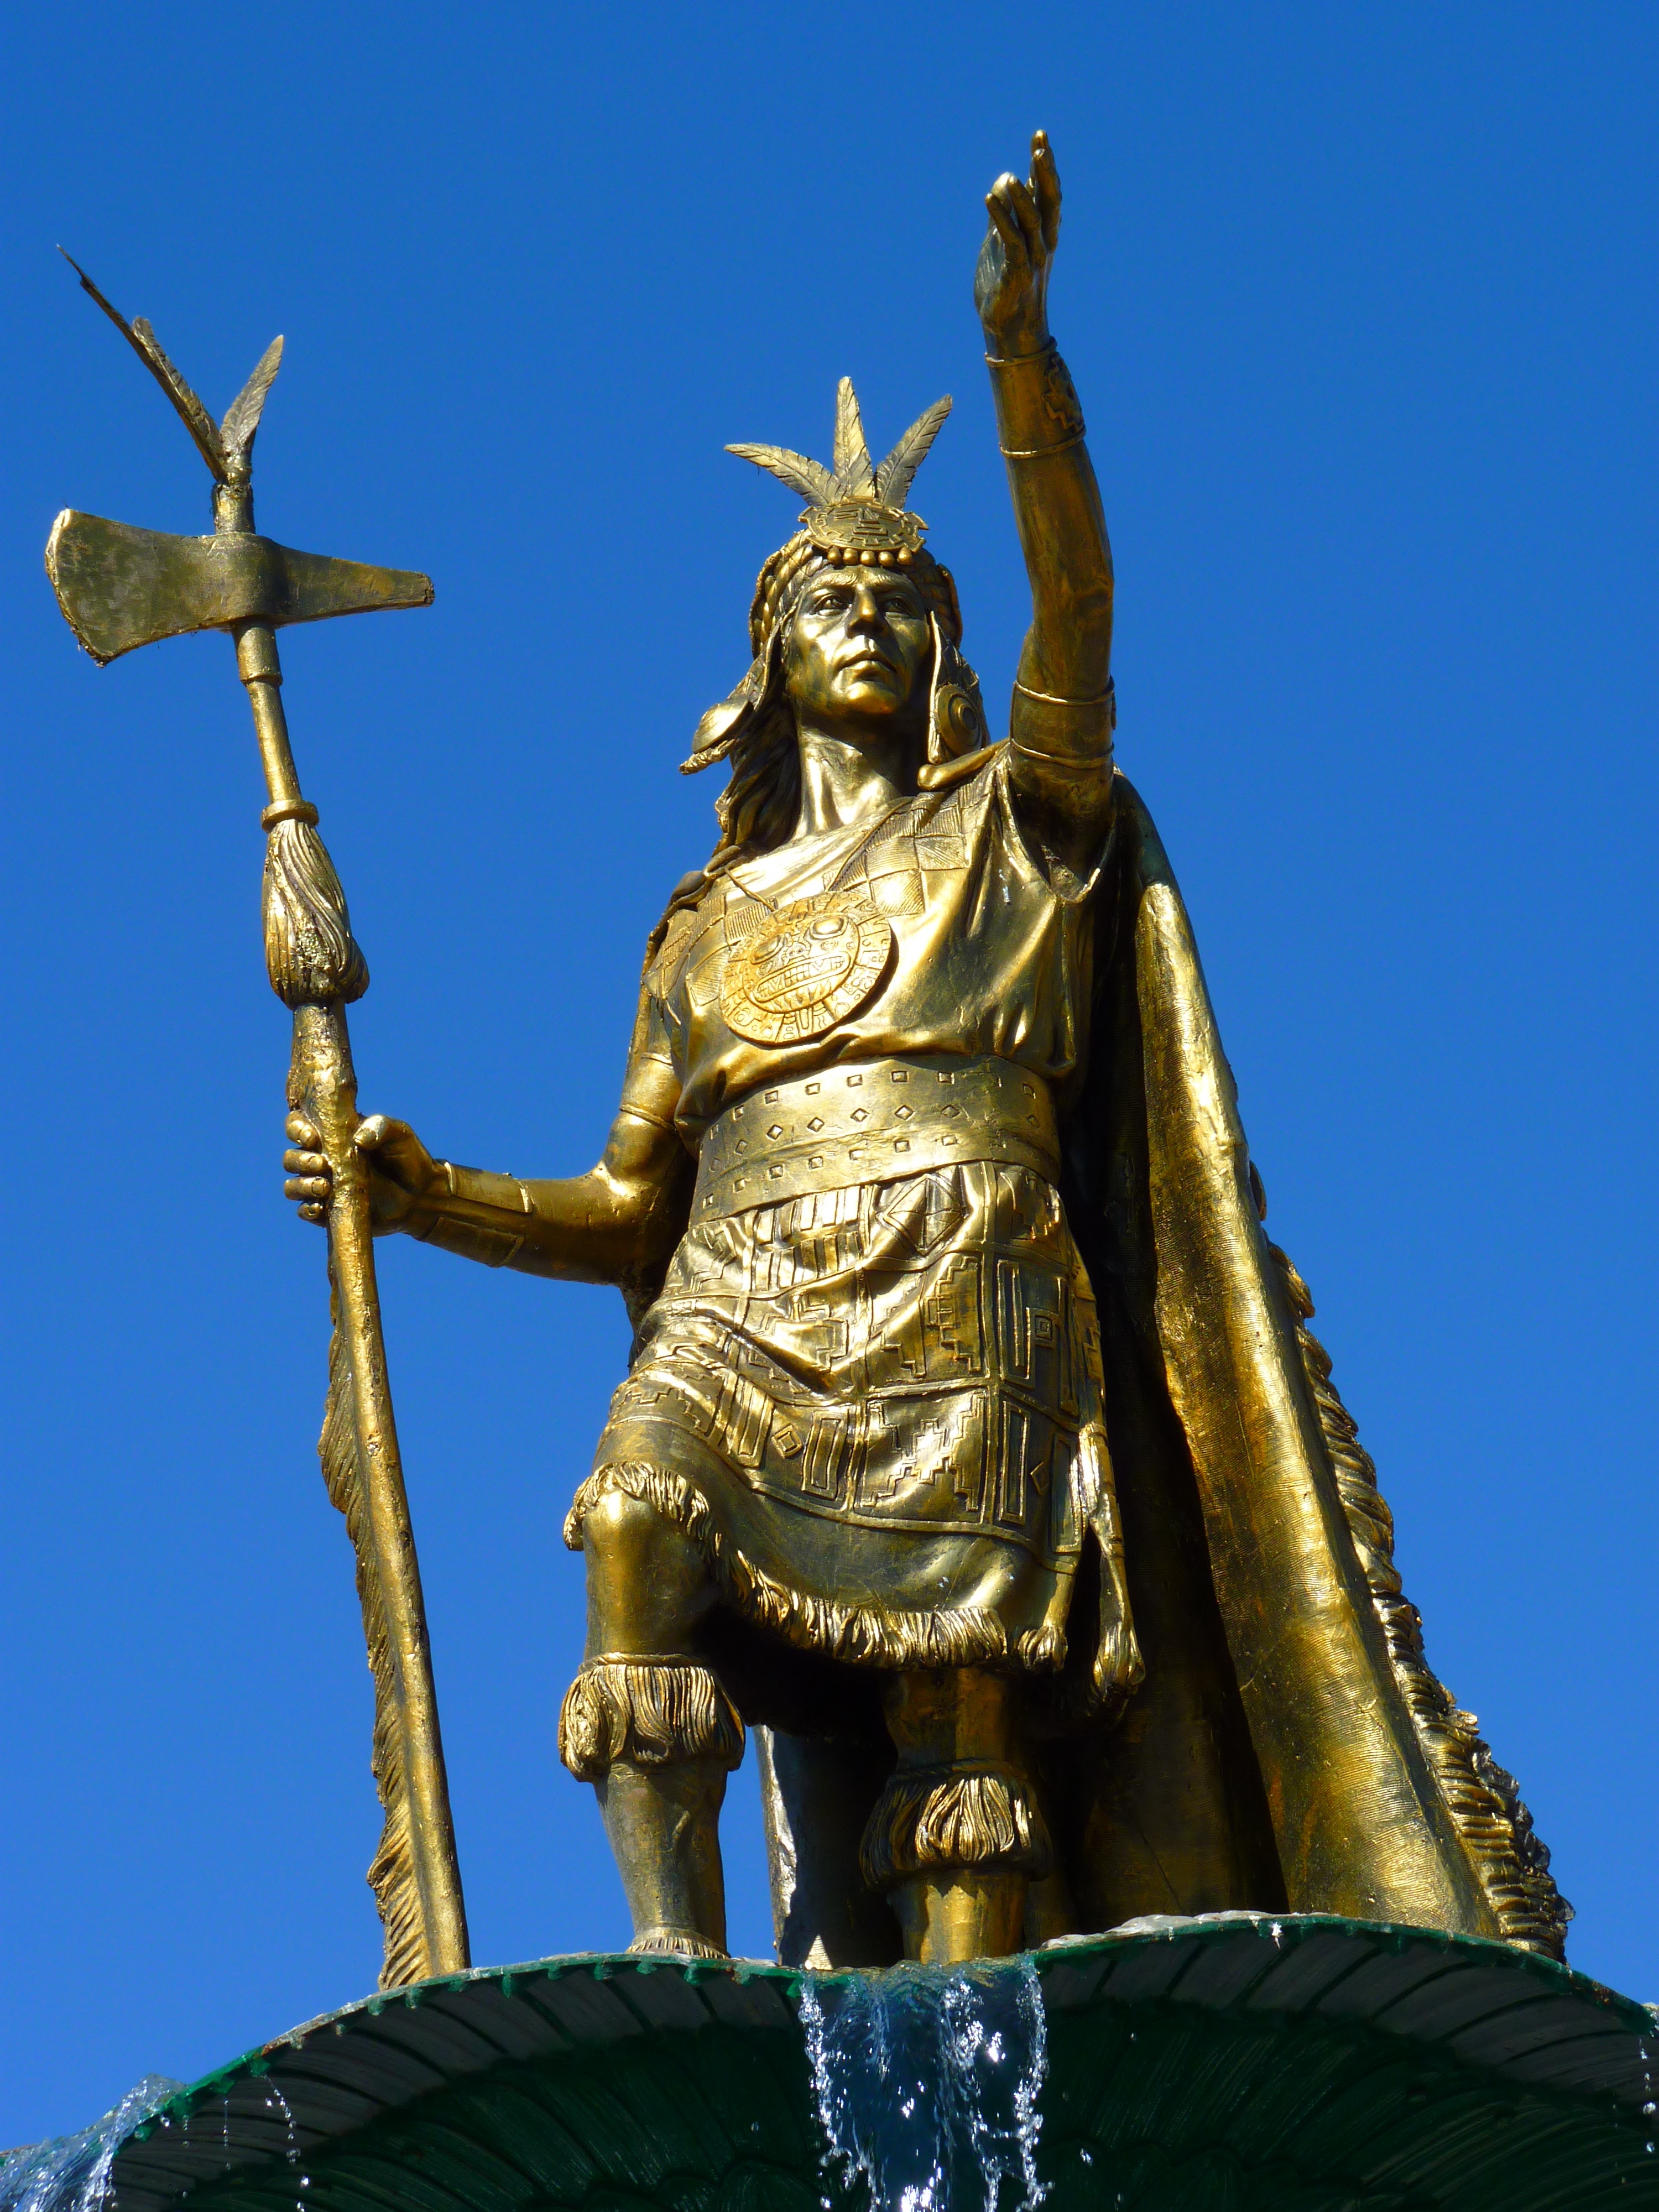
monument, statue, golden, religion, human, peru, sculpture, inca, temple, fountain, warrior, mythology, cusco, ancient history